William Blair Bruce

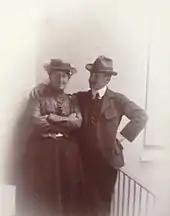
Carolina Benedicks-Bruce and William Blair Bruce

Bruce returned to France a bolder artist. In 1887, he and a group of fellow artists such as the American painter Theodore Robinson, travelled to Giverny where they shared a house and, influenced by Monet who lived nearby, painted a number of impressive impressionist sketches, using a brighter palette and with a heightened sensitivity to incorporating light. In Giverny, Robinson and Bruce seem to have painted side by side, and Bruce may have influenced Robinson.